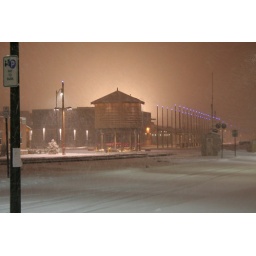
The water tower at the railyard, blanketed by snow and illuminated by site santa fe.